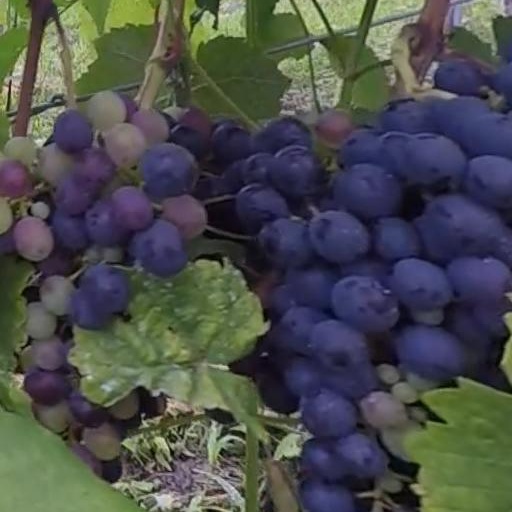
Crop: grape